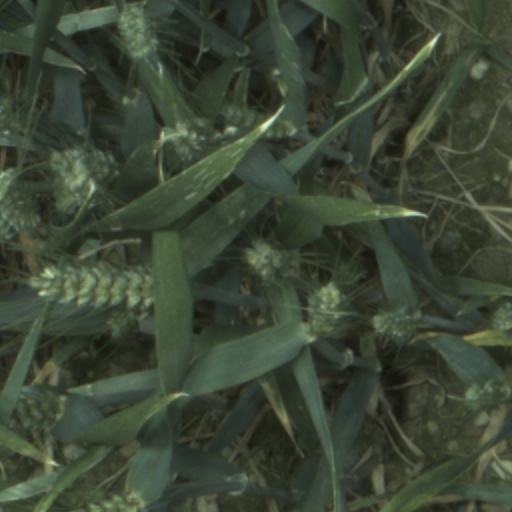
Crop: wheat